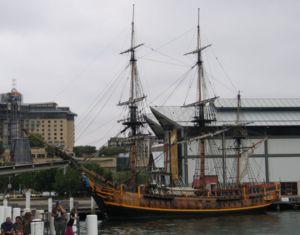
Le Bounty était une unité de la Royal Navy britannique. Cette frégate est entrée dans l'histoire en raison de la mutinerie d'une partie de son équipage le 28 avril 1789.